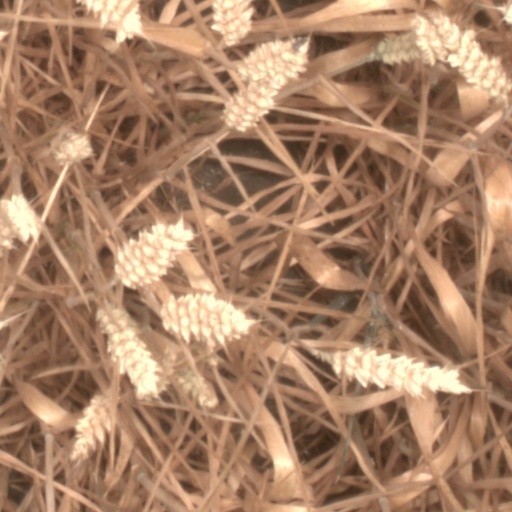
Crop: wheat